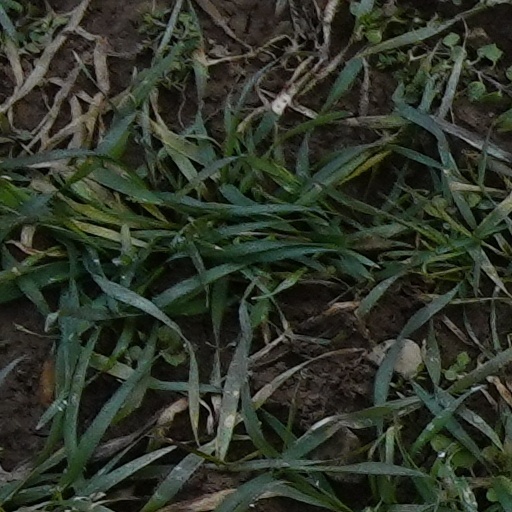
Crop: wheat